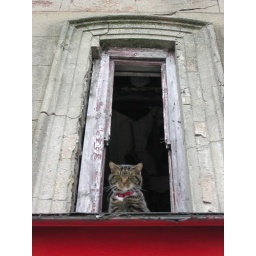
in the window of a derelict building on Redchurch St